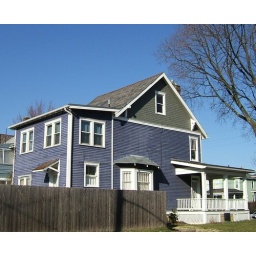
Faded purple house - lots of purple houses were seen on this afternoon. This was near Summit Street.